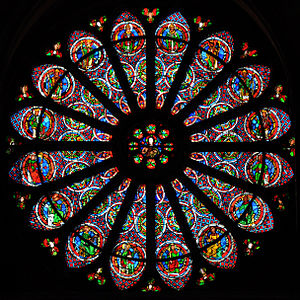
Rosevindue
Rosevindue fra katedralen i Reims
Rosevindue eller bare rose er et cirkelrundt vindue, hyppigt af meget anselig størrelse og placeret i de middelalderlige storkirkers vestfacader, hvor det findes i midtpartiet, over hovedindgangsdøren som for eksempel i Notre Dame i Paris. I den senromanske stil, hvor rose først optræder, er murstavene ofte formede som søjler, der mod deres natur stilles som eger i et hjul; gotikken bruger sit sædvanlige stavværk i dets mange skiftende former.